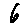
Label: 6